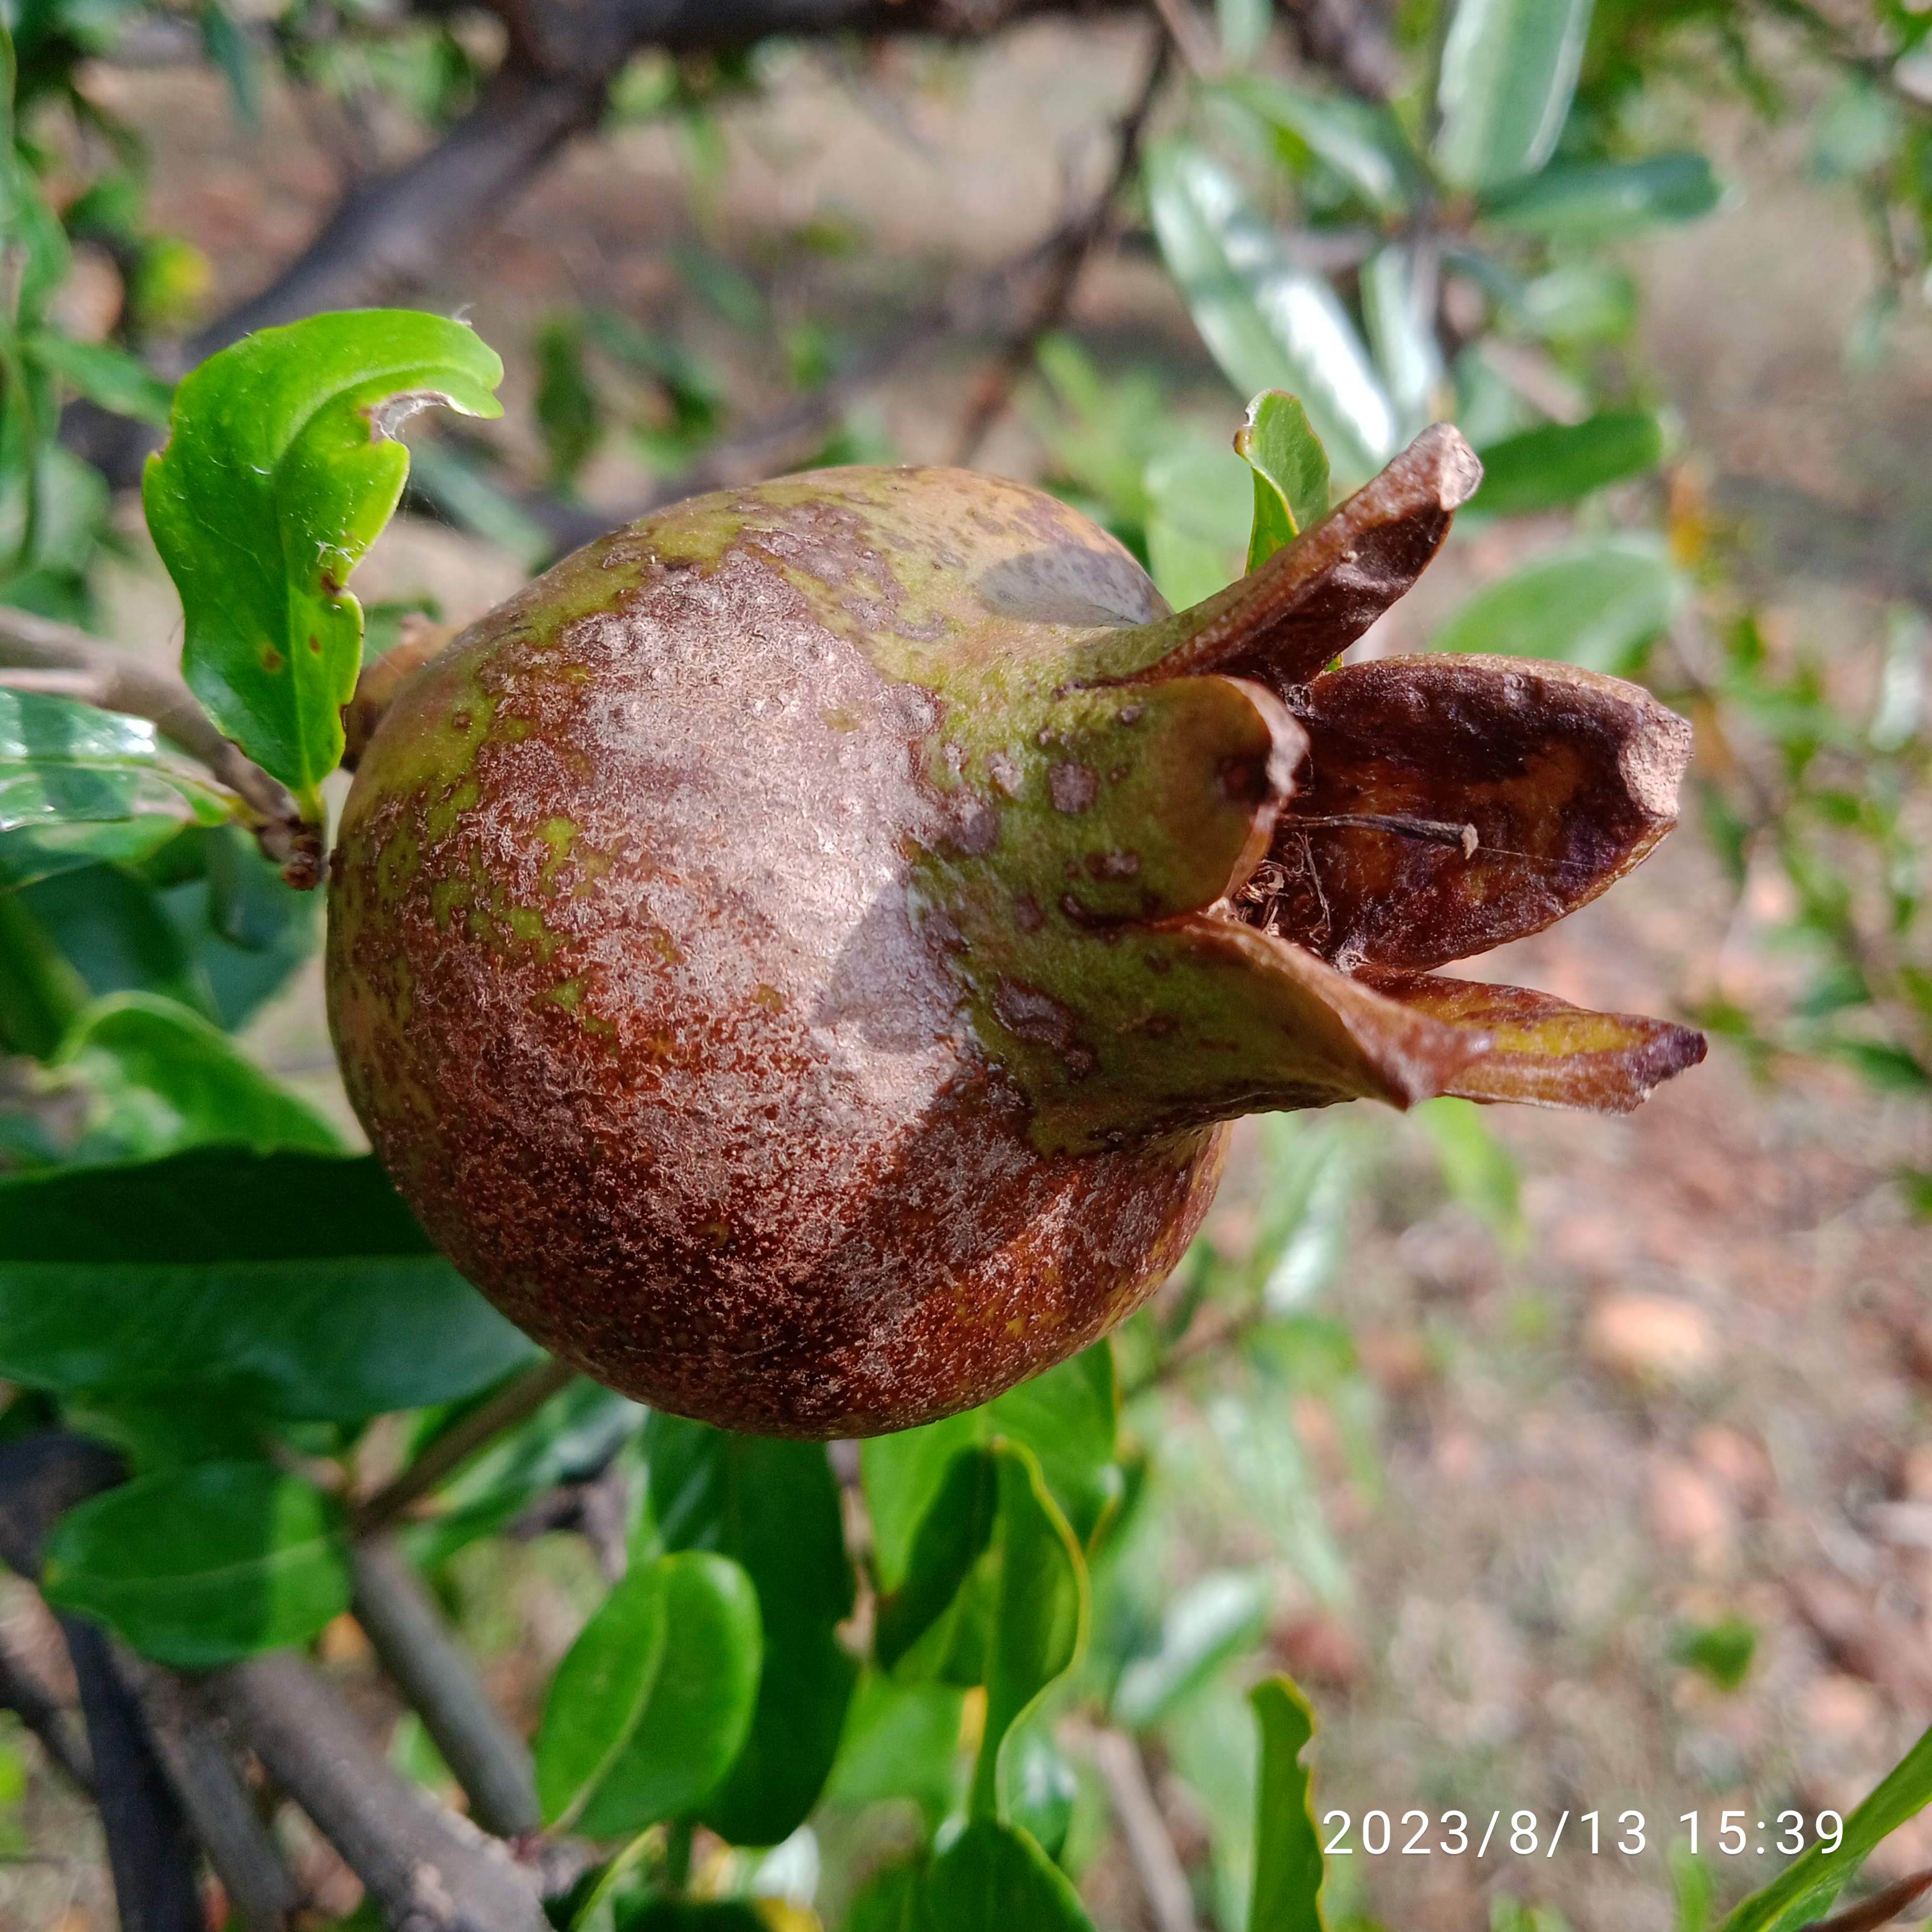
Label: Cercospora